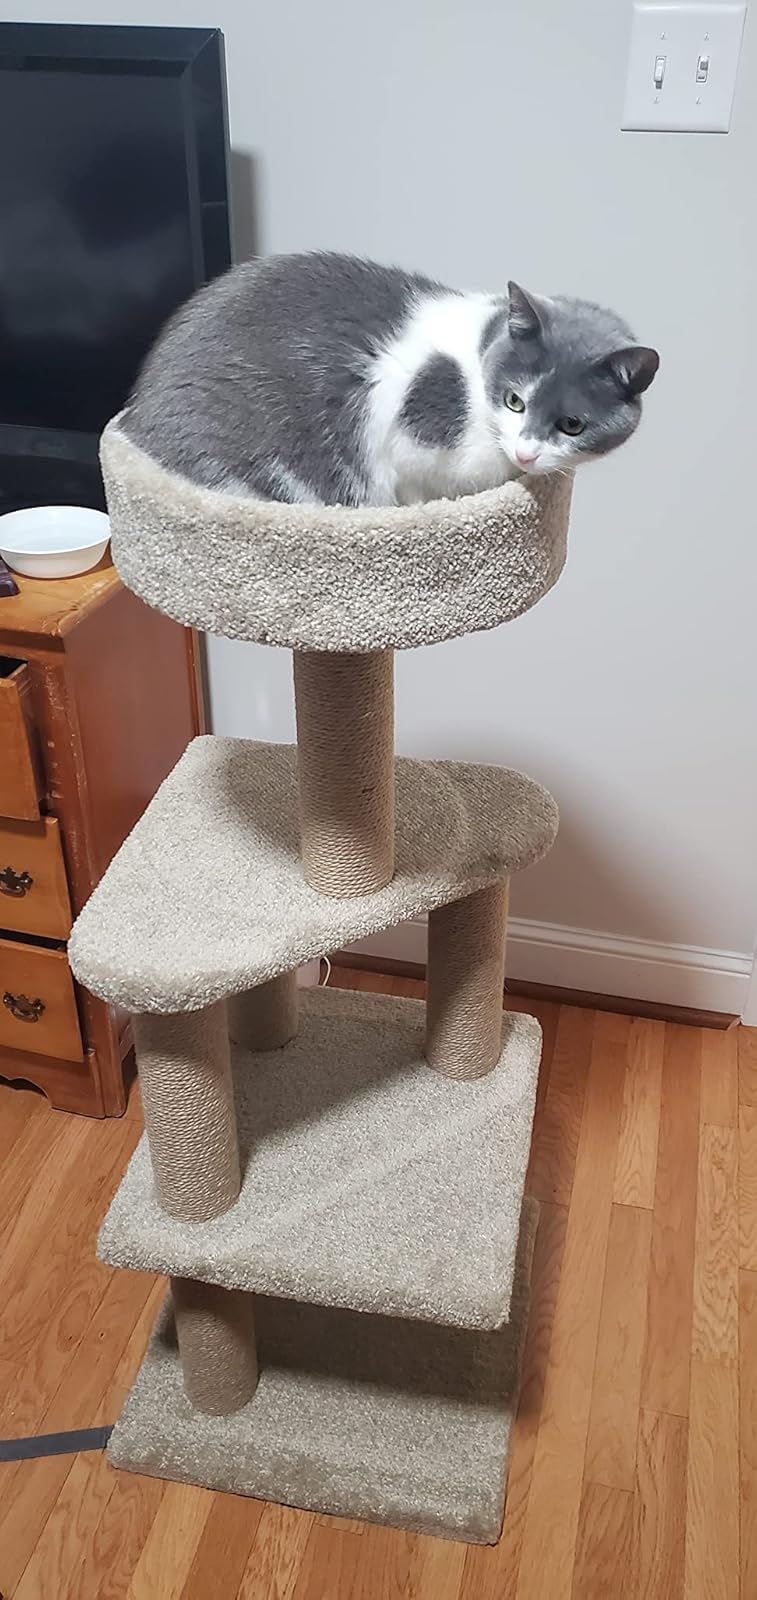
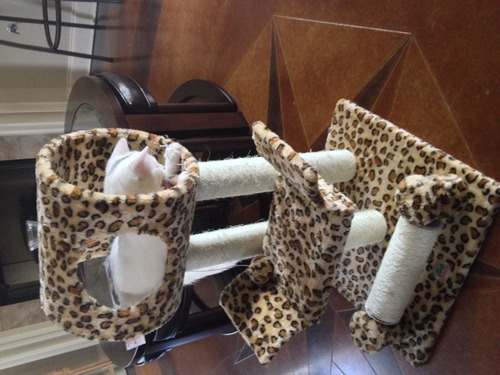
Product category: items_cat tree
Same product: no